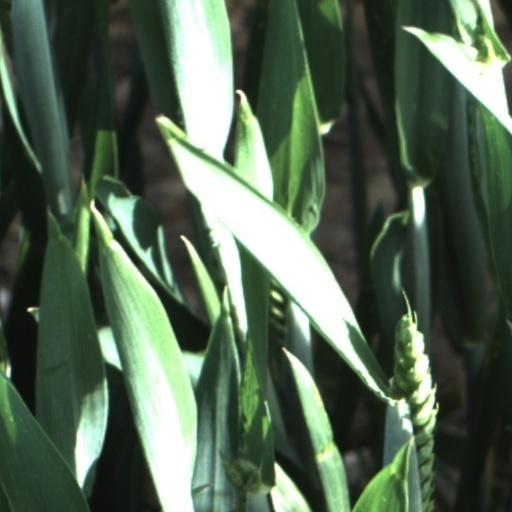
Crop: wheat